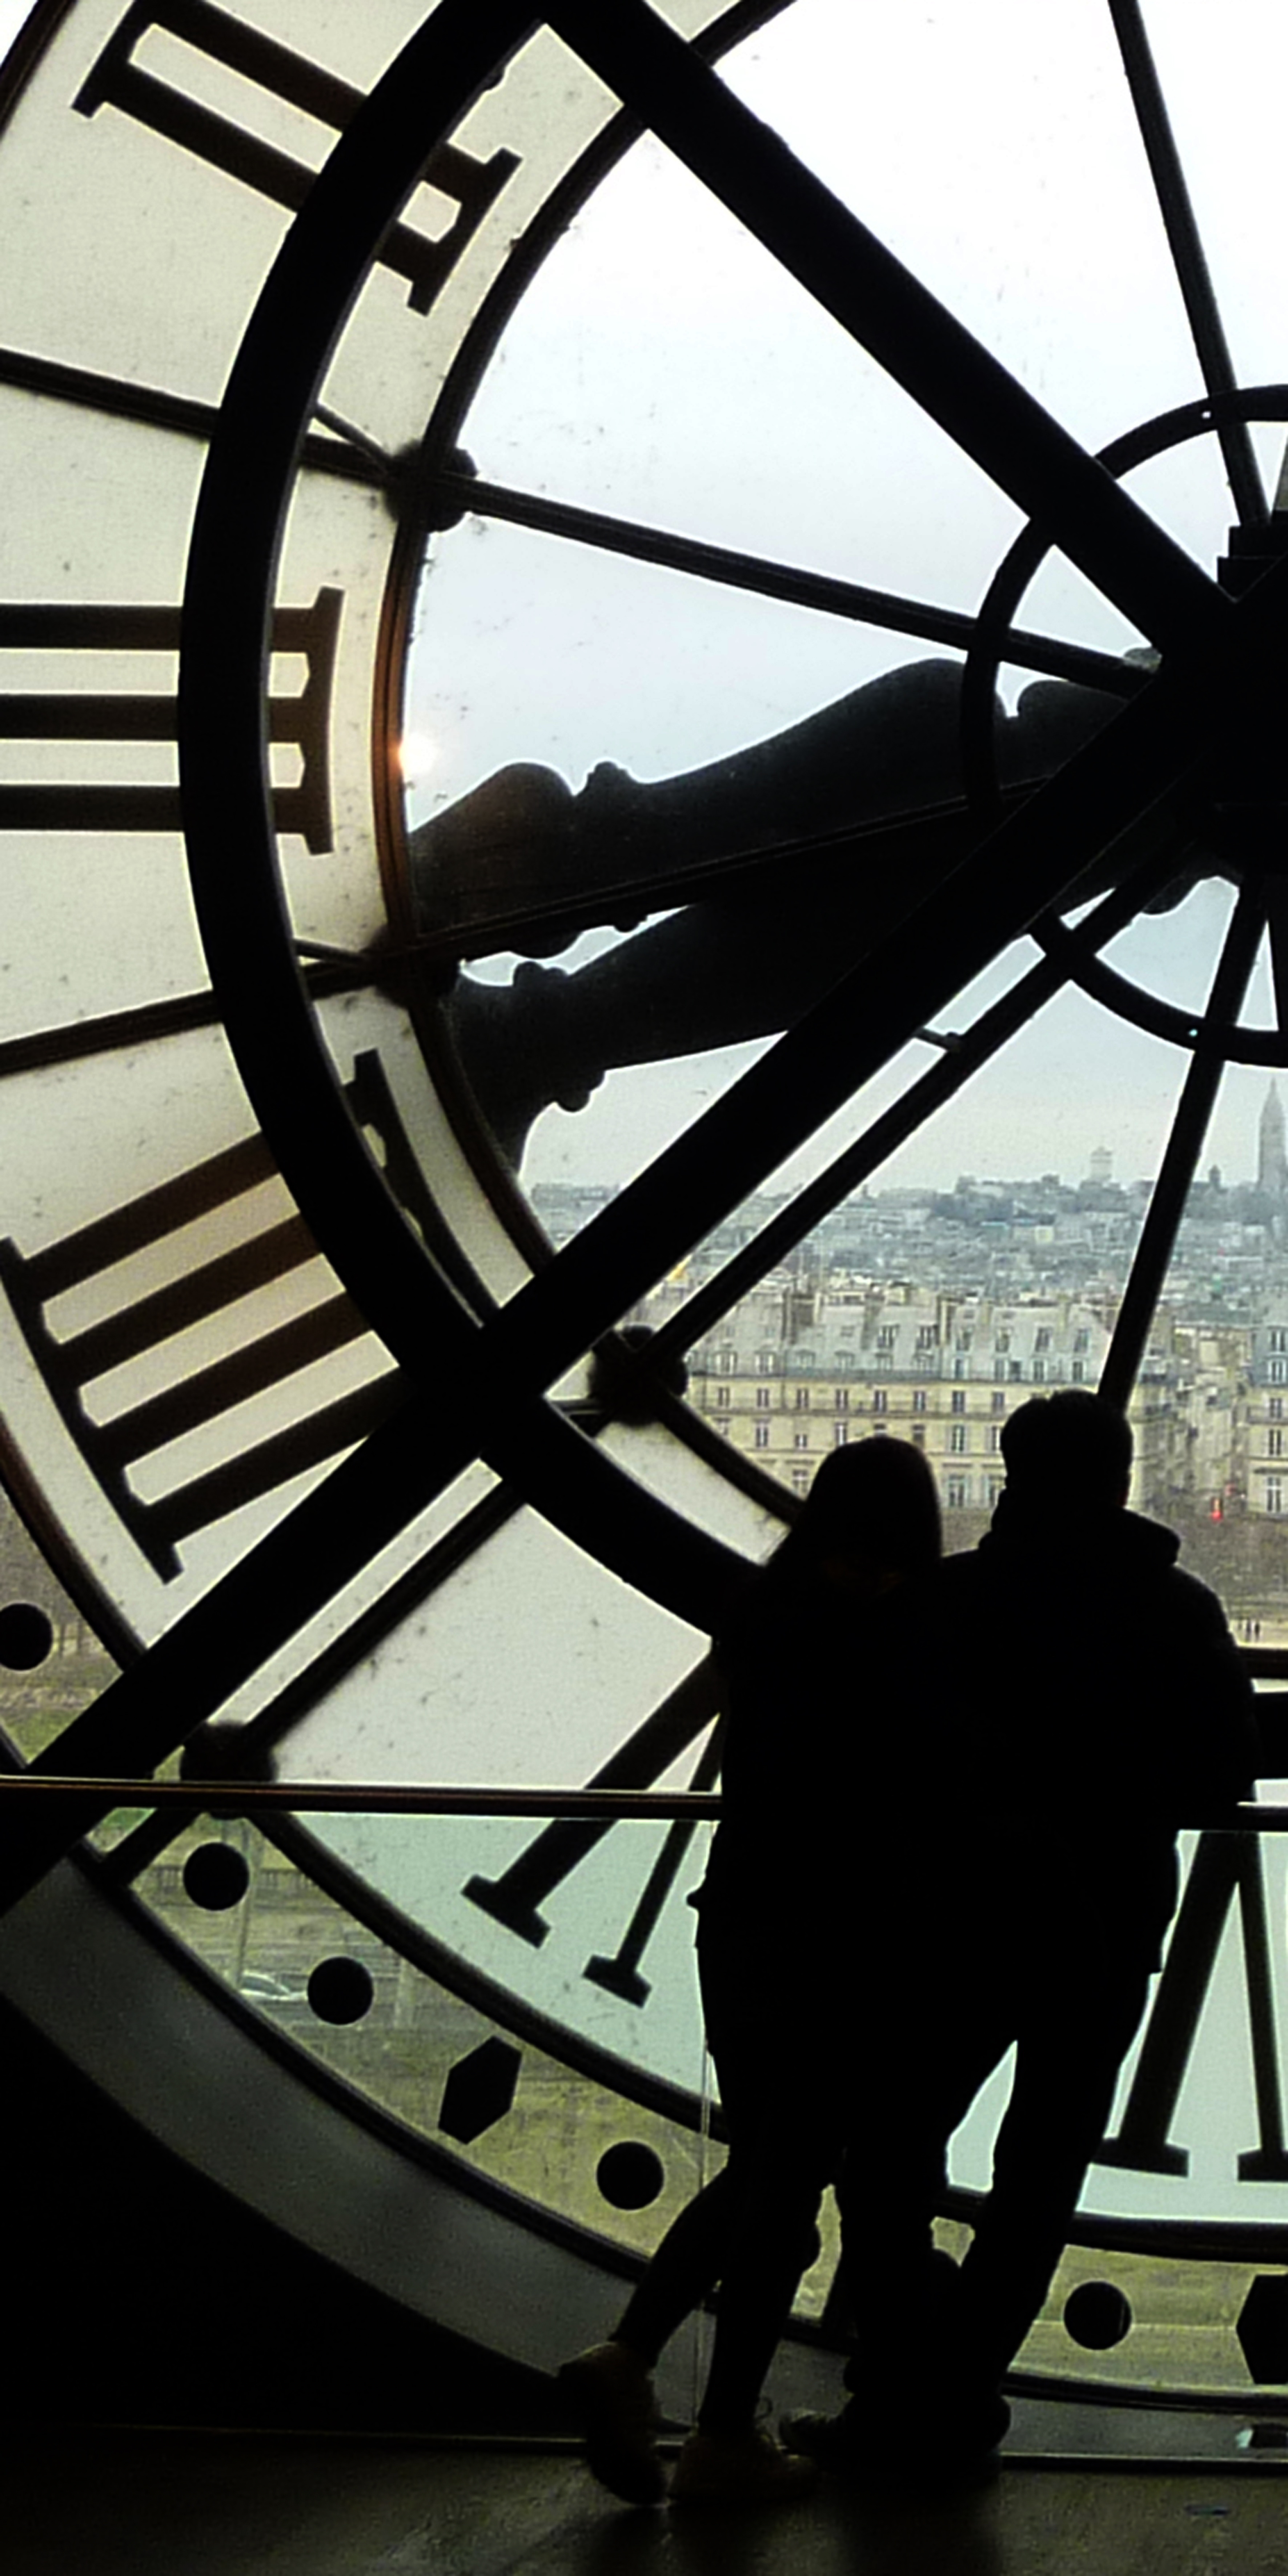
silhouette, window, glass, clock, paris, vehicle, shadow, black, monochrome, sculpture, art, illustration, back, symmetry, pair, image, shape, station clock, shadow play, museum of fine arts, mus e d orsay